Amaram Akhilam Prema

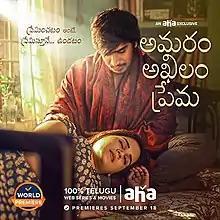
Film poster

Amaram Akhilam Prema is a 2020 Indian Telugu-language romantic drama film written and directed by Jonathan Edwards and produced by Vevkds Prasad. The film stars Vijay Ram and Shivshakti Sachdev along with Naresh, Annapoorna and Srikanth Iyengar in supporting roles. The music was composed by Radhan while cinematography was handled by Rasool Ellore and editing done by Mariappan. The film was released on Aha on 18 September 2020.